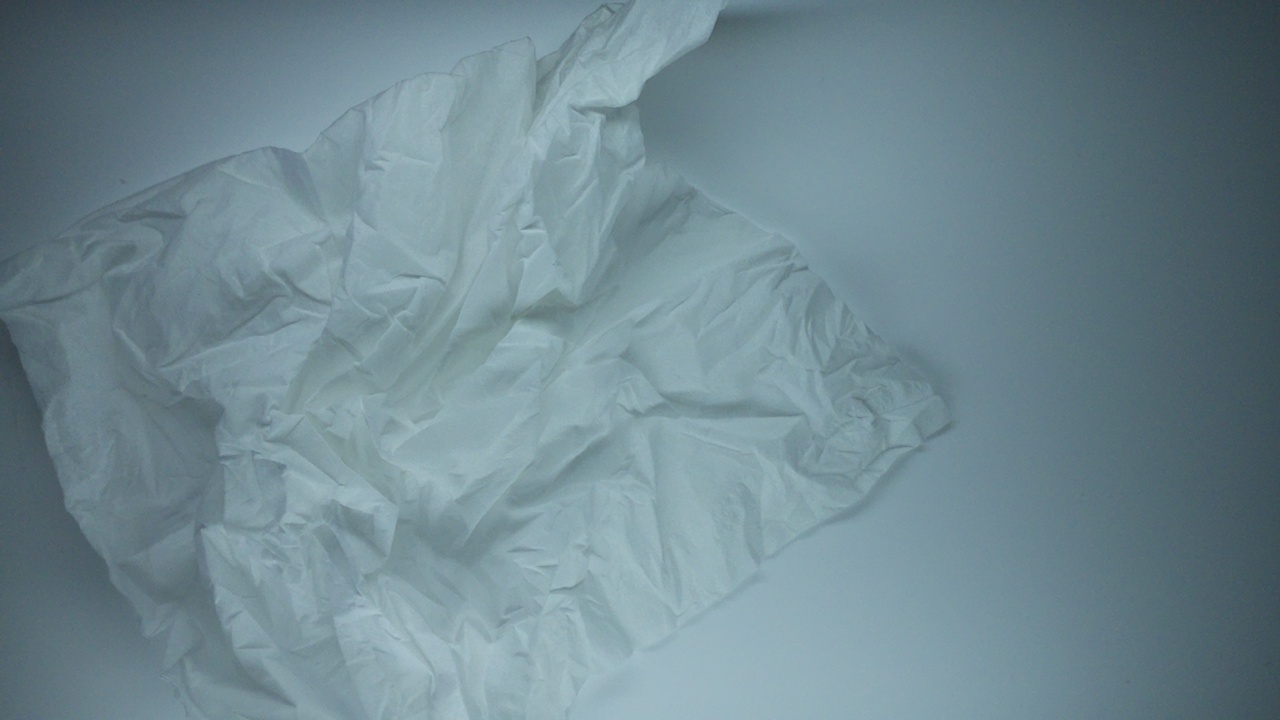
Label: trash